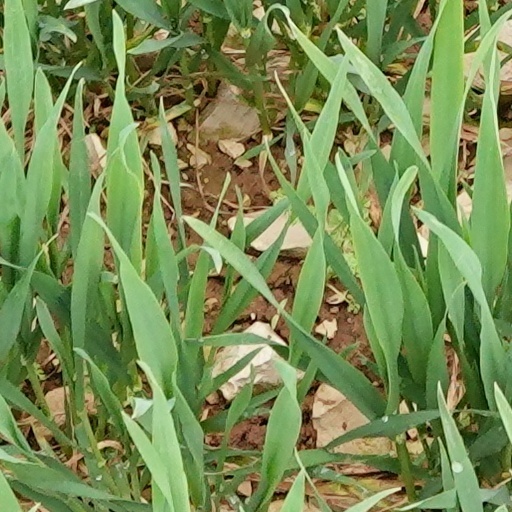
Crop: wheat